Raisa Karmazina

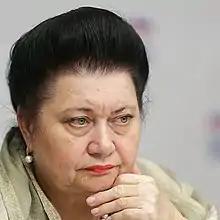

Raisa Karmazina (born January 9, 1951, Rostov-on-Don) is a Russian political figure and deputy of the 4th, 5th, 6th, 7th, and 8th State Dumas.